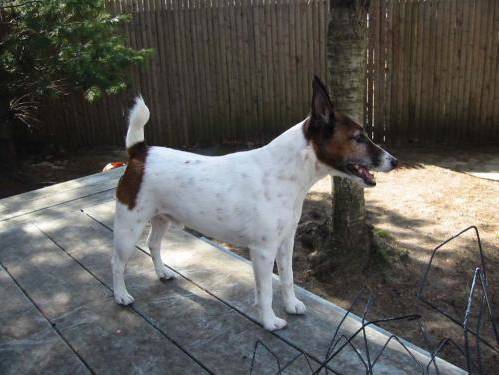
Label: dog